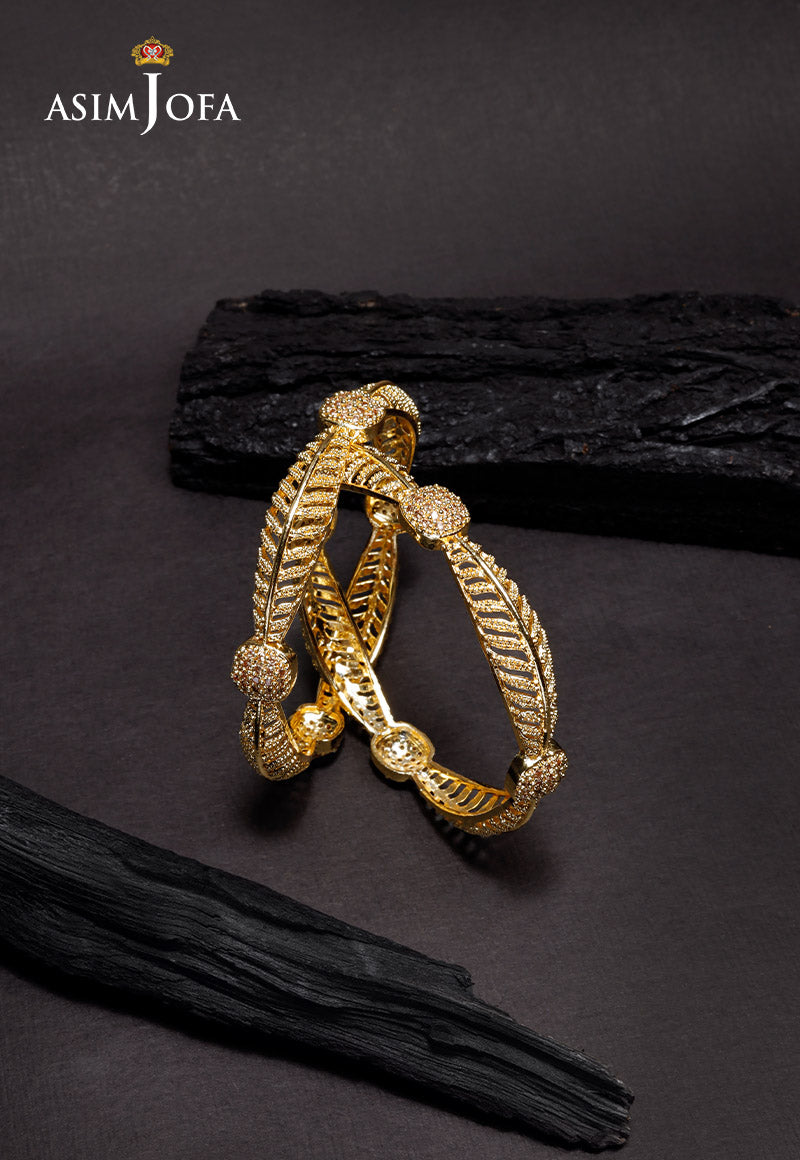
gold leaf bangle bracelet